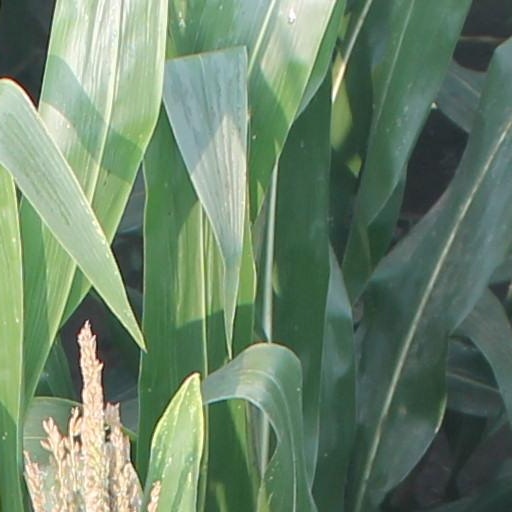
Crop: maize; corn